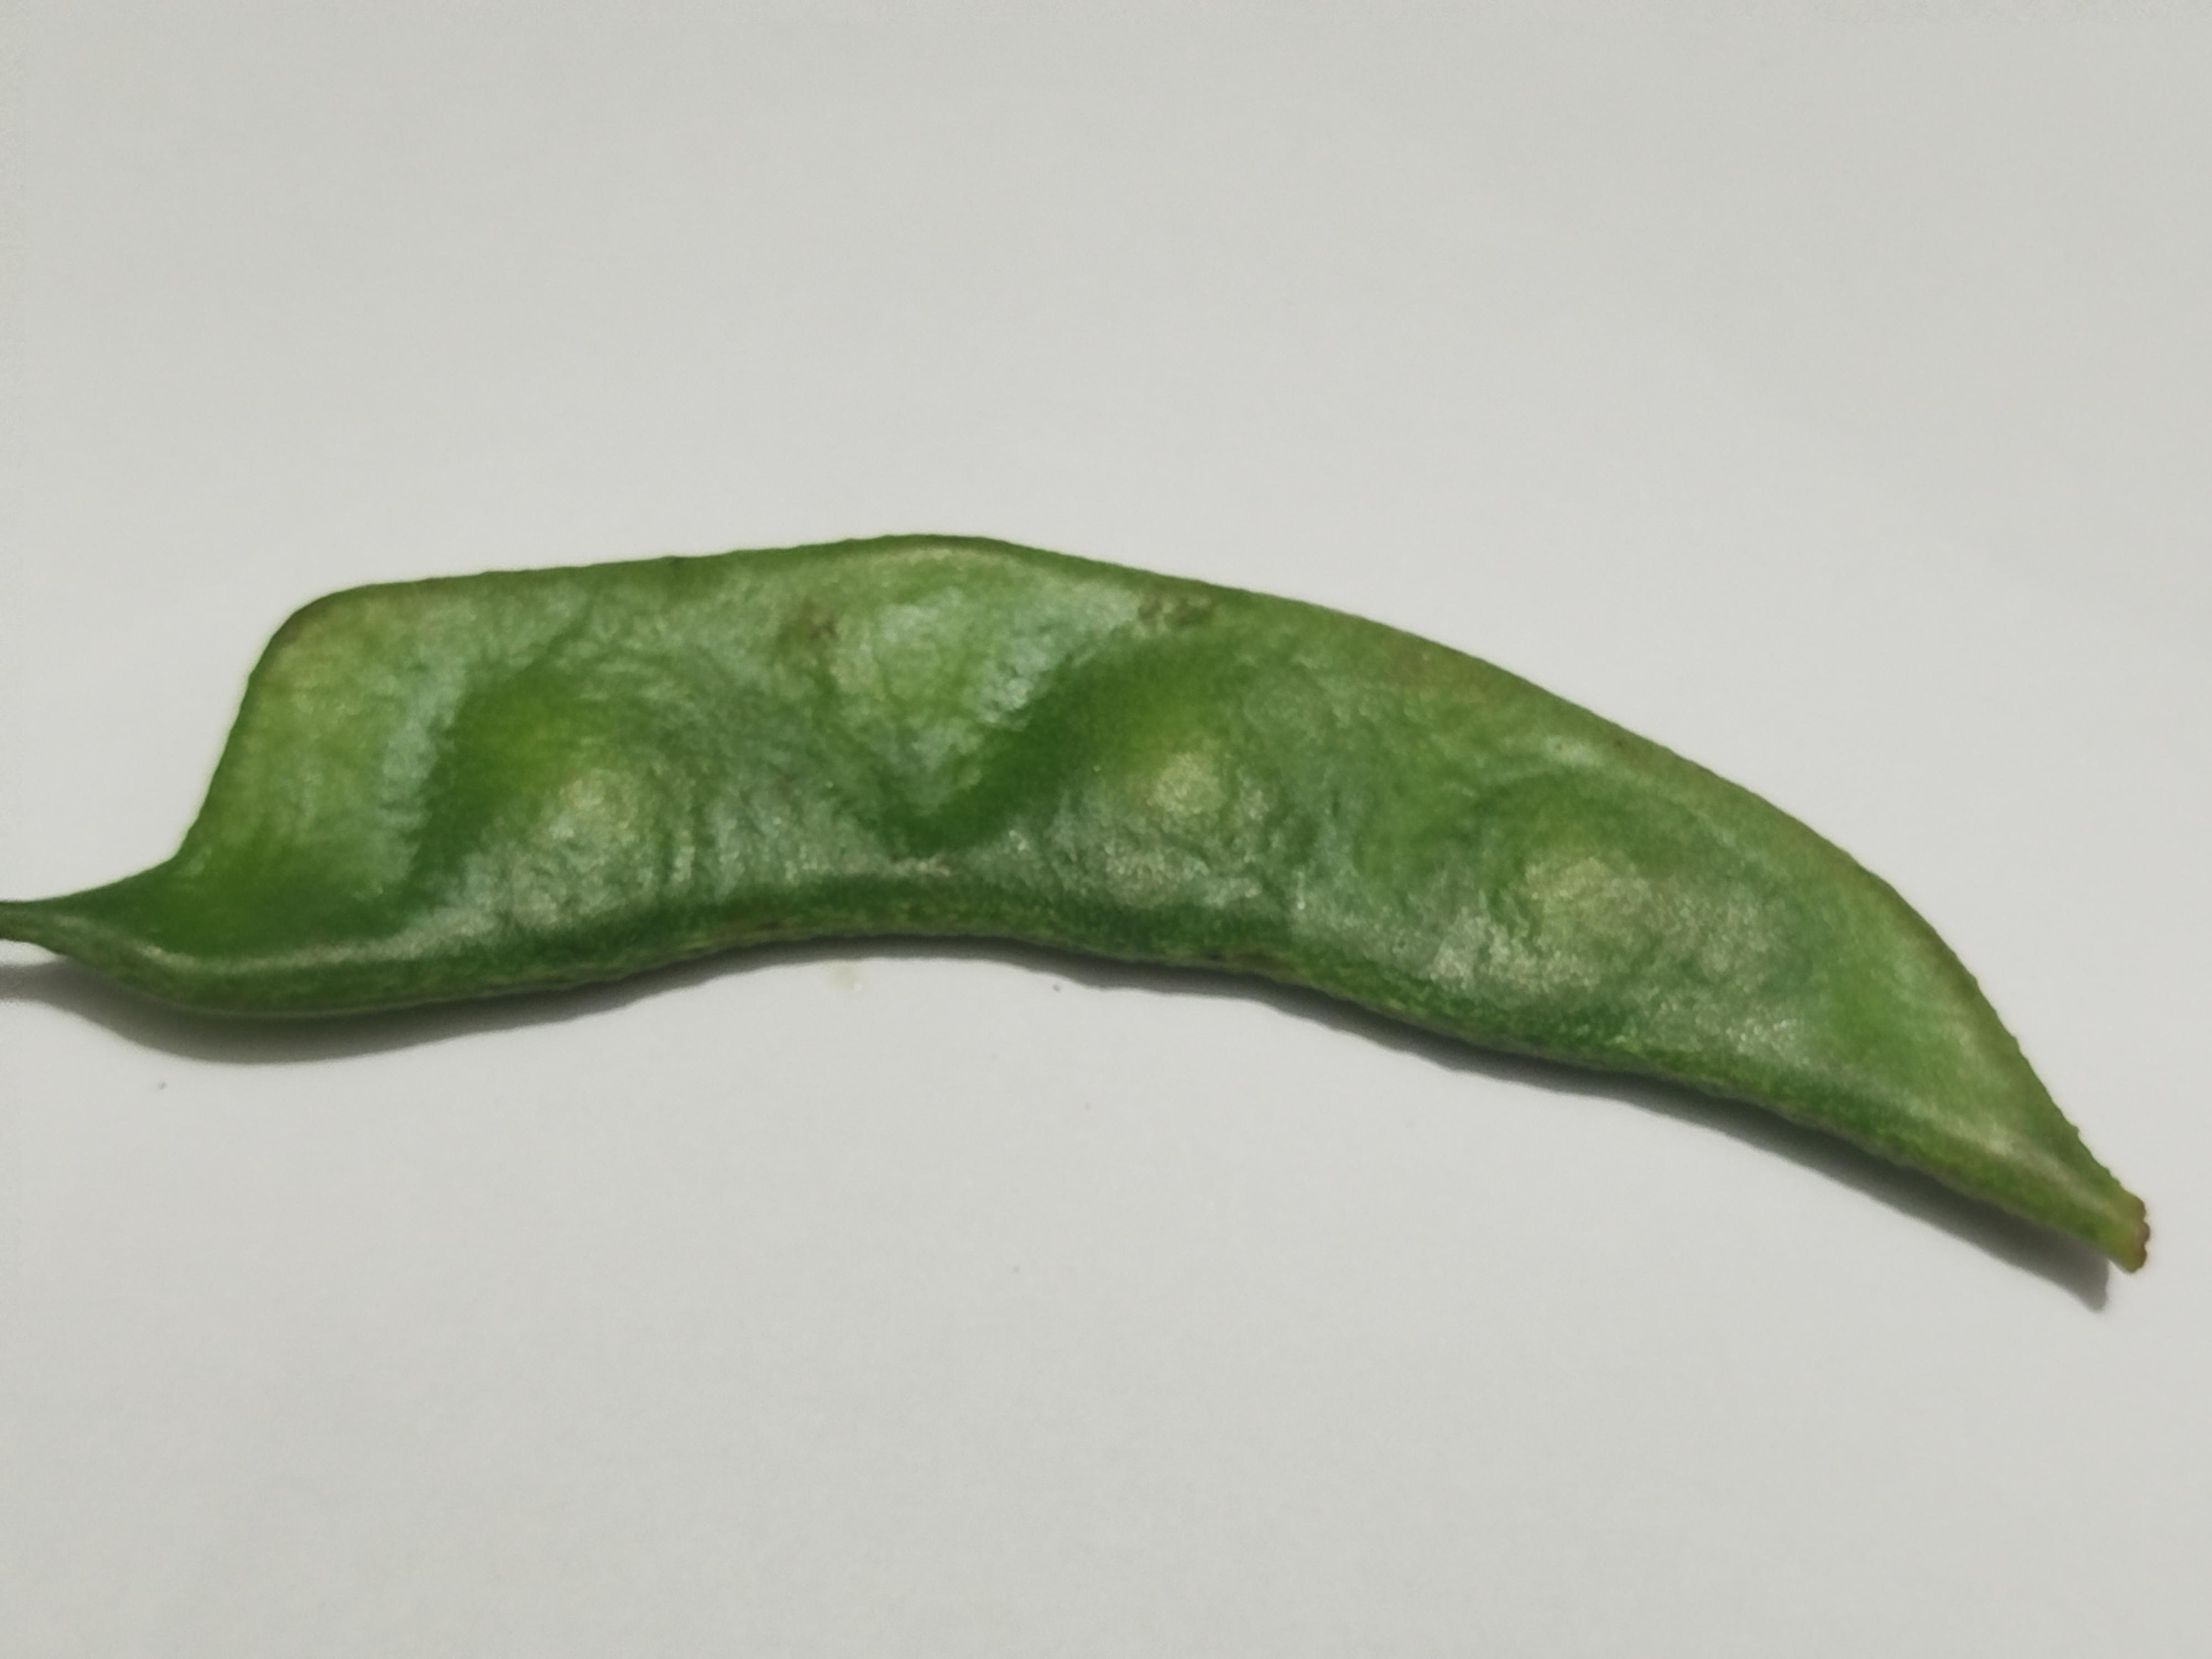
Label: Bean